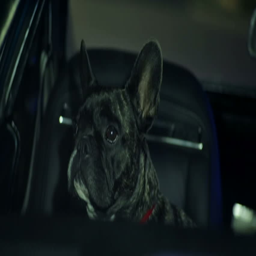
bulldog looking through the car window